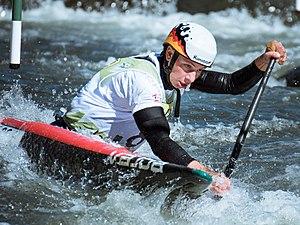
Andrea Herzog durant le championnat du monde 2019 de canoë de slalom à La Seu d'Urgell, Espagne.
Andrea Herzog, née le 9 décembre 1999 à Meissen, est une céiste allemande pratiquant le slalom.